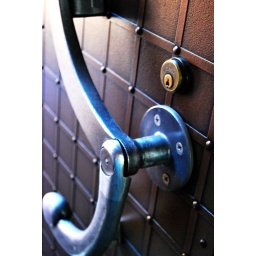
this is the photo of a door from the church on top of a hill in Sedona, AZ